Edward Hallstrom

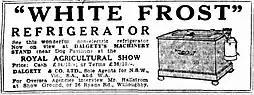
"White Frost" refrigerator, probably Hallstrom's first commercially-available product, made from around July 1930. Note the externally-mounted boiler/generator, which needed to be heated once per day using a kerosene burner, and the handle provided to lift the entire rechargeable refrigeration device out of the chest-style cabinet for recharging.

The Hallstrom and Crosley Icy Balls—almost certainly, the "Gnome ice producer" too—appear to have operated on similar principles; both consisted of two connected vessels that acted as a boiler/generator and condenser/evaporator, both used a mixture of ammonia and water as the refrigeration medium, and all three devices were operated using essentially the same manual recharging procedure. However, the shapes of the vessels of the two designs were quite different, and their similarities otherwise, quite probably, resulted from independent inventors attempting to solve exactly the same problem.